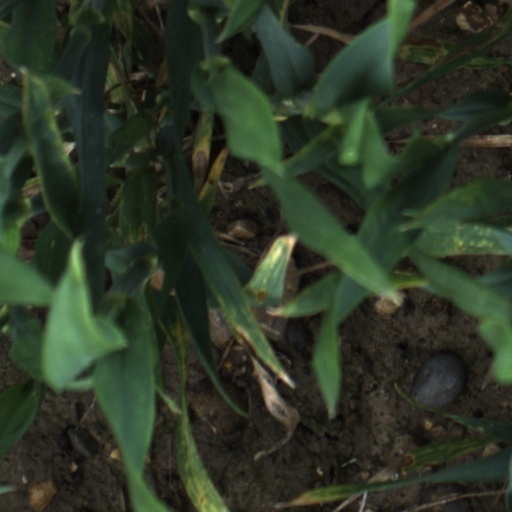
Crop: wheat